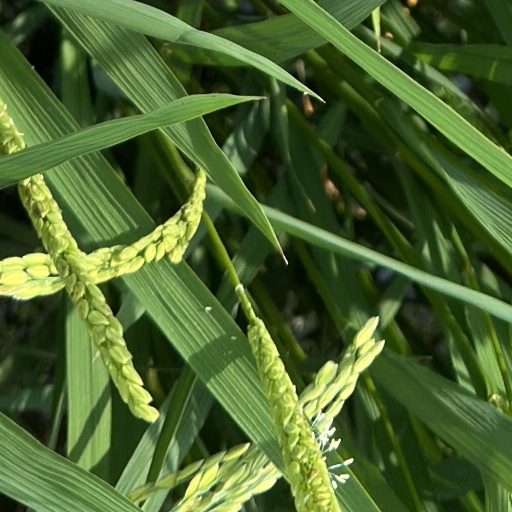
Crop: rice